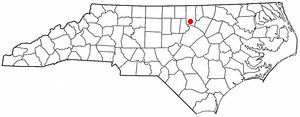
Creedmoor est une ville américaine située dans le comté de Granville dans l'État de Caroline du Nord. En 2010, sa population était de 4 124 habitants.